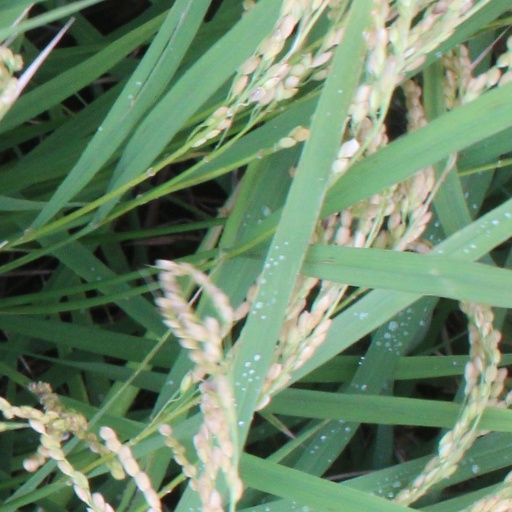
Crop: rice